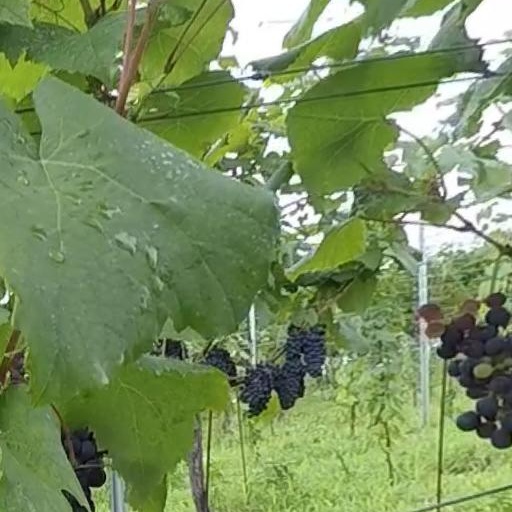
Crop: grape